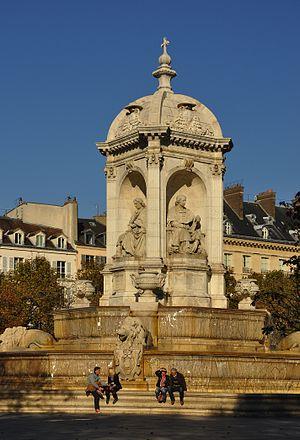
Fontaine Saint-Sulpice dans le 6e arrondissement de Paris en France. Oeuvre de l'architecte Louis Visconti et de sculpteur Jacques-Auguste Fauginet datant de 1848.
Cet article recense les Monuments et sites de Paris.
Cet article recense les fontaines du 6ᵉ arrondissement de Paris, en France.